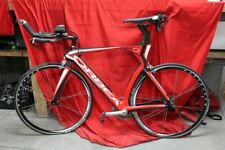
Vehicle type: Bikes